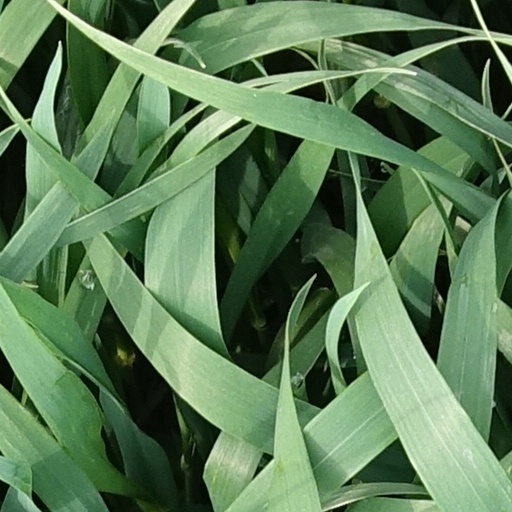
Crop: wheat